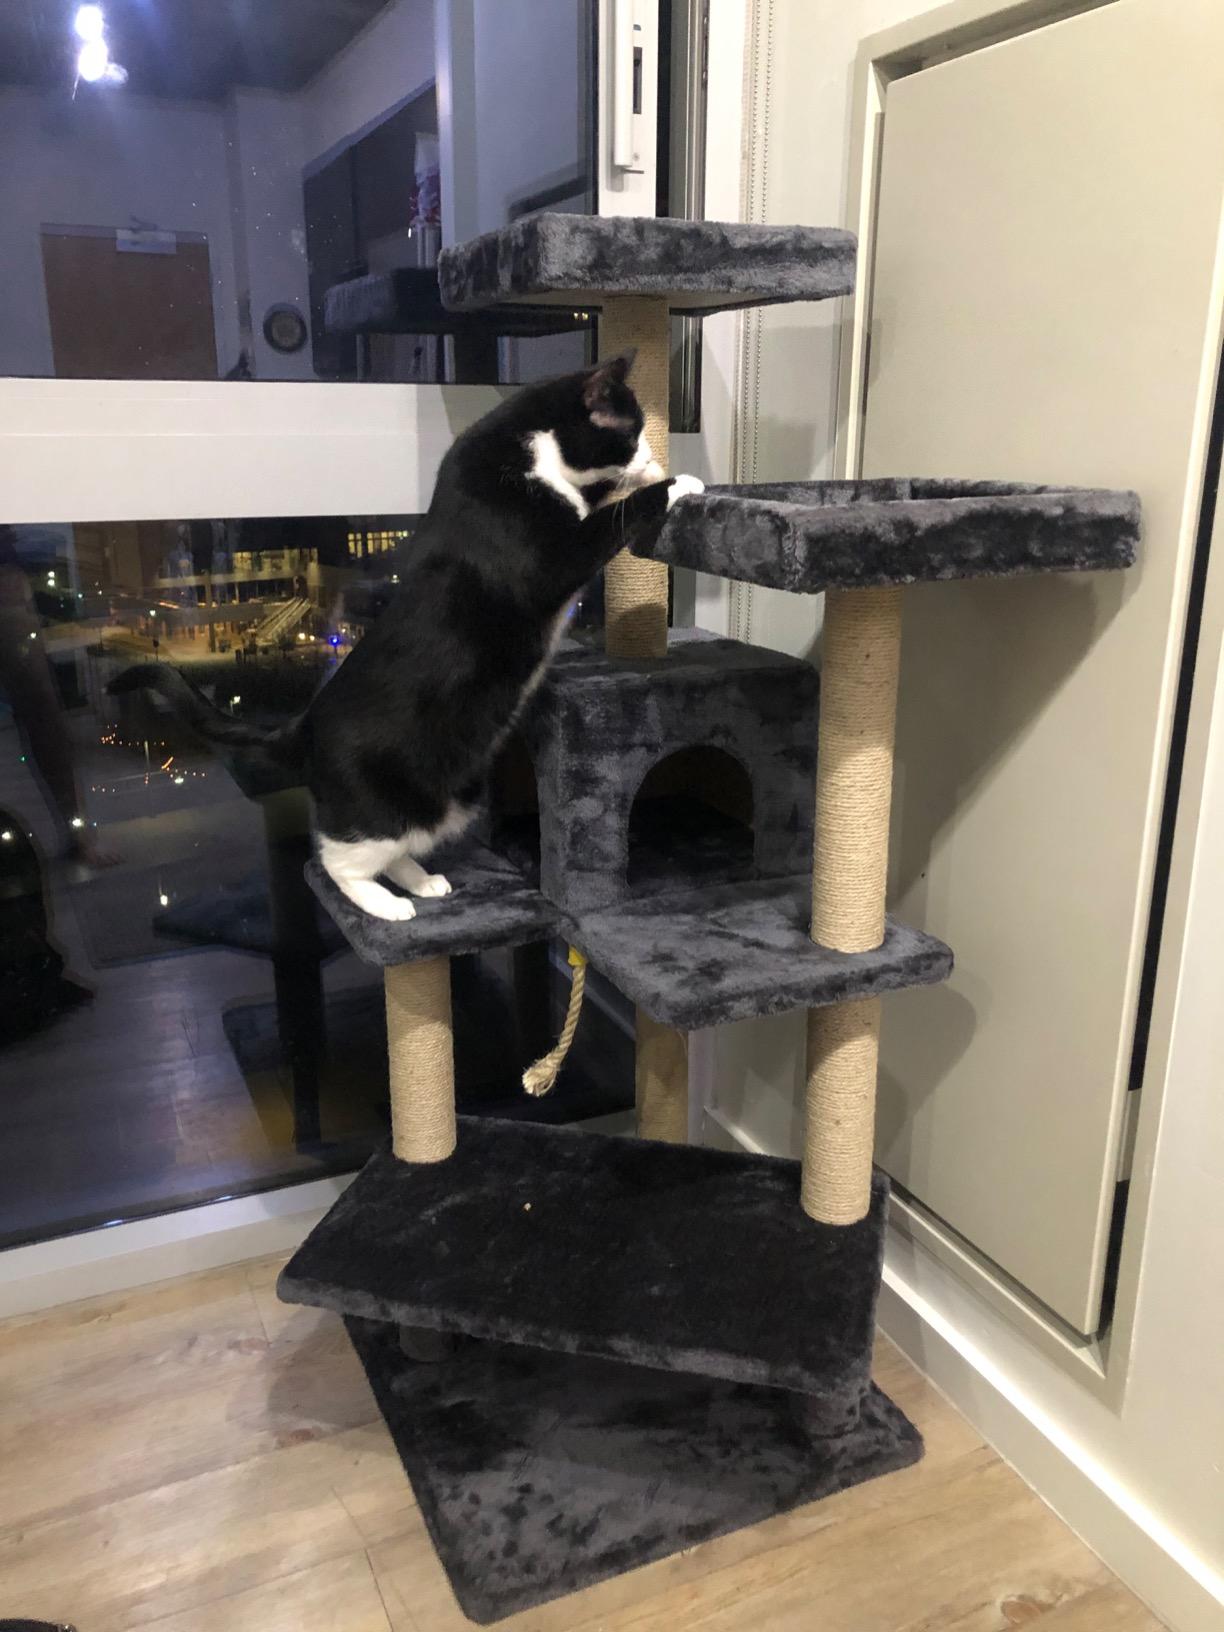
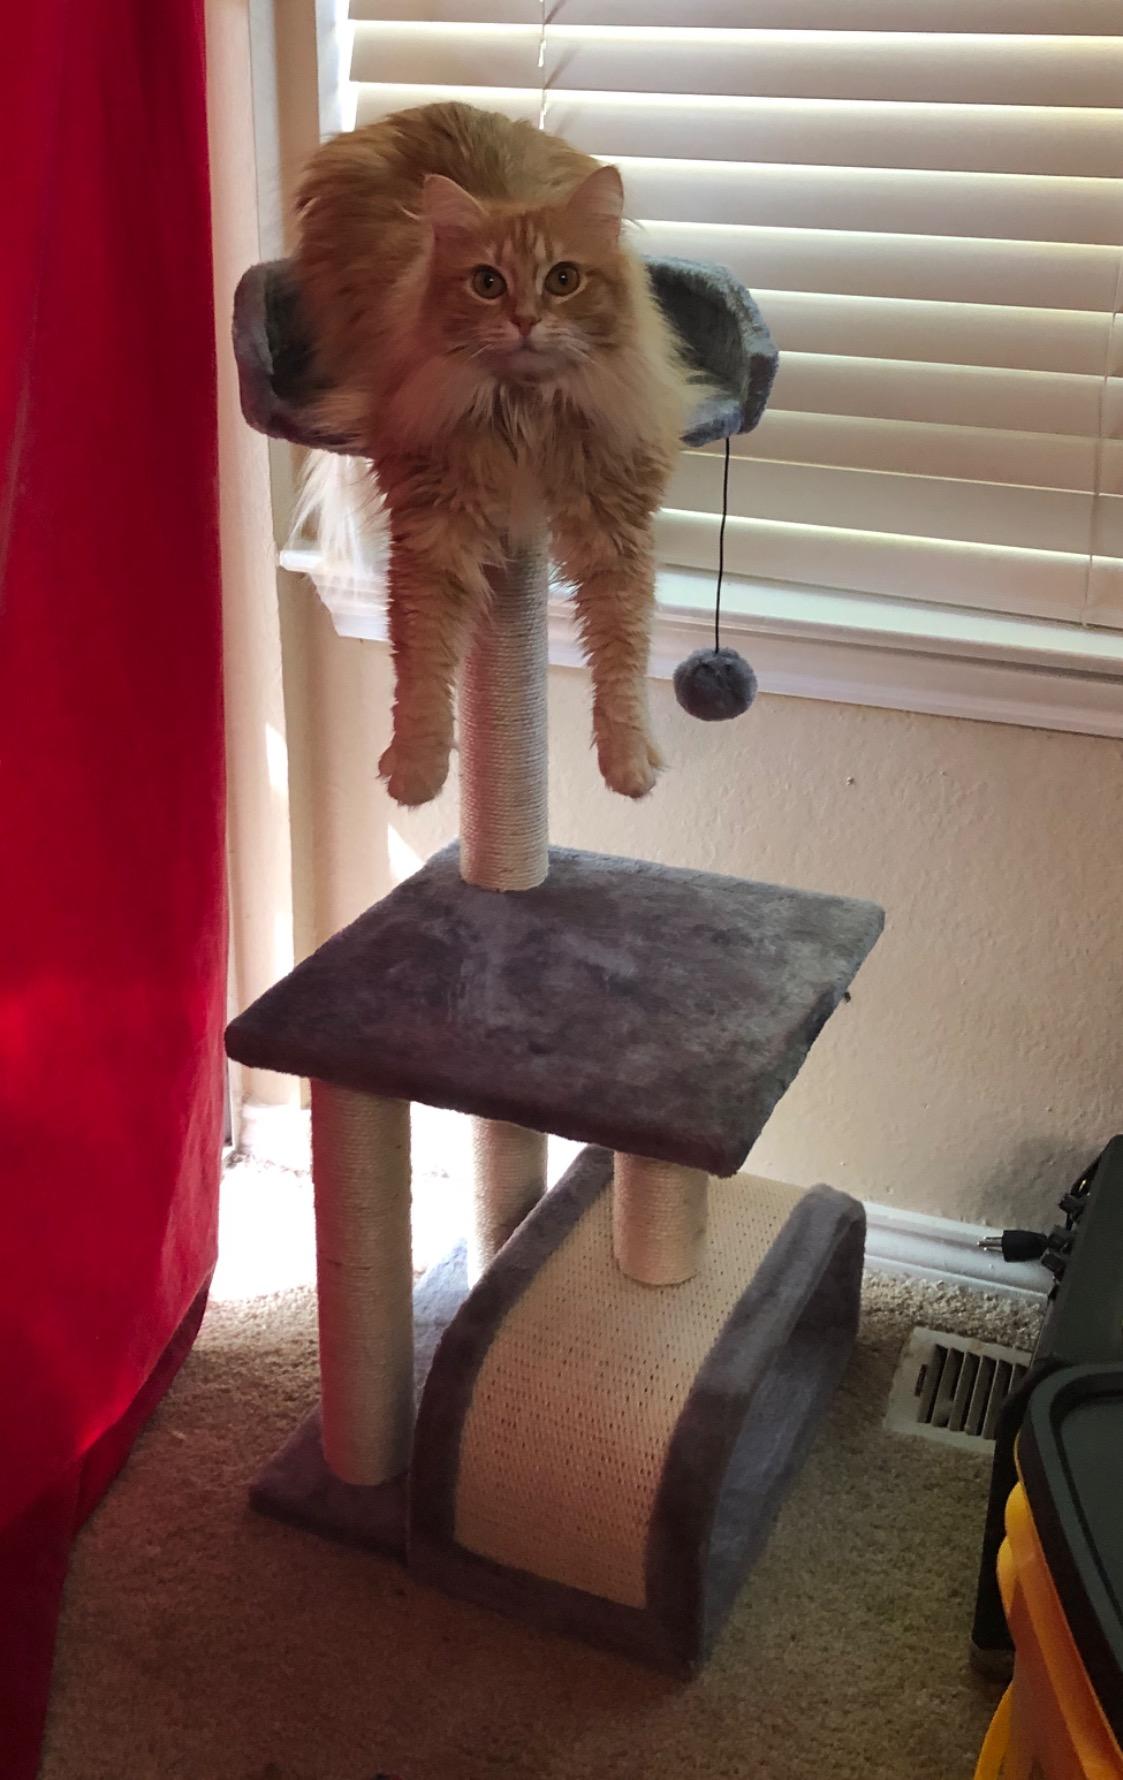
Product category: items_cat tree
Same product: no